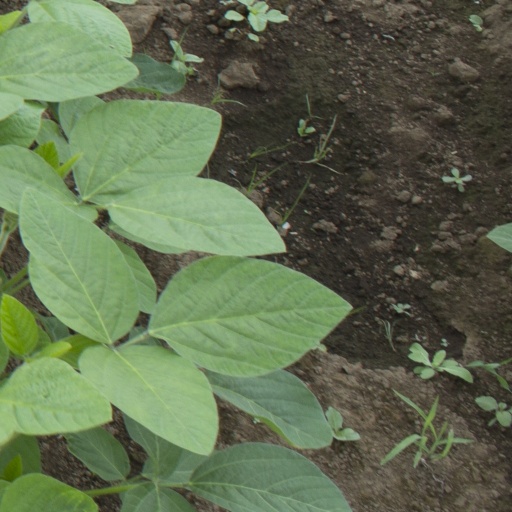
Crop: soybean